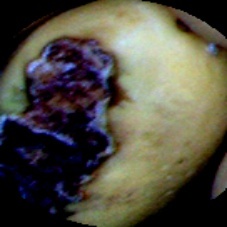
Label: Broken